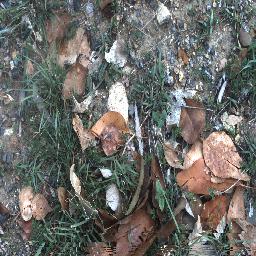
Label: negative